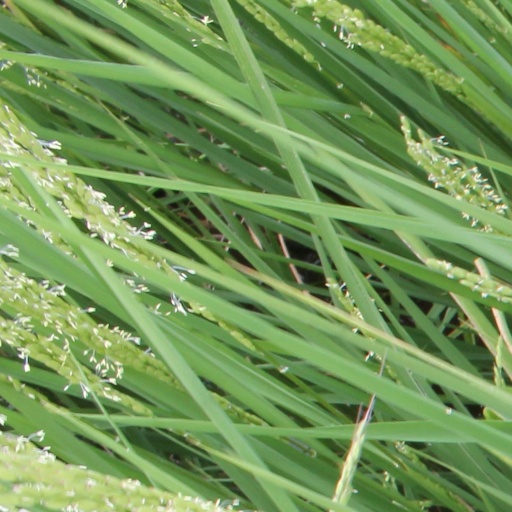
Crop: rice